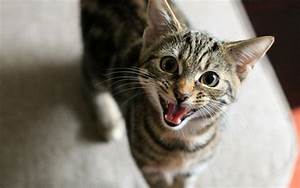
Label: gatto